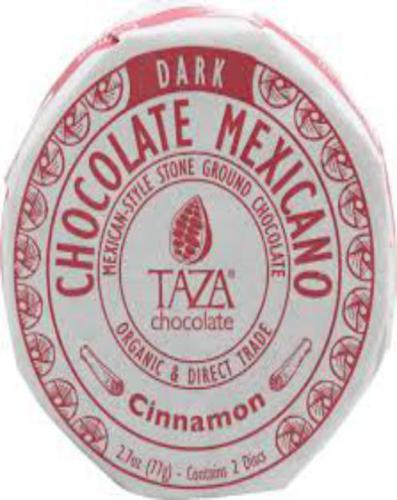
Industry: Food